Second Silesian War

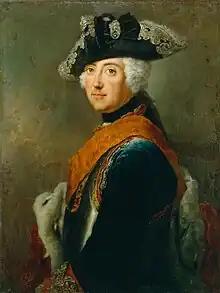
Frederick the Great of Prussia in 1745, by Antoine Pesne

Prussia and Britain hoped the Austrian defeats at Hohenfreidberg and Soor would persuade Austria to come to terms and concentrate its efforts against France, but Maria Theresa was resolved to fight on. On 29 August Austria and Saxony had agreed on a more offensive alliance aimed at seizing Prussian territory, and in early November they began a new offensive from multiple directions toward Brandenburg. Prince Charles's Austrian army marched north from Bohemia toward Lusatia, while the main Saxon army under Frederick Augustus Rutowsky prepared to attack from western Saxony, hoping together to seize Berlin and end the war outright. On 8 November Frederick was informed of these movements and ordered LeopoldI to prepare his troops in western Brandenburg, while Frederick himself departed for Lower Silesia to gather forces to meet Charles's advance.